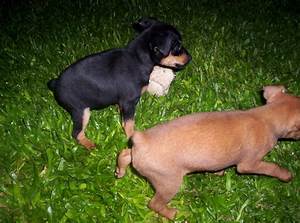
Label: dog